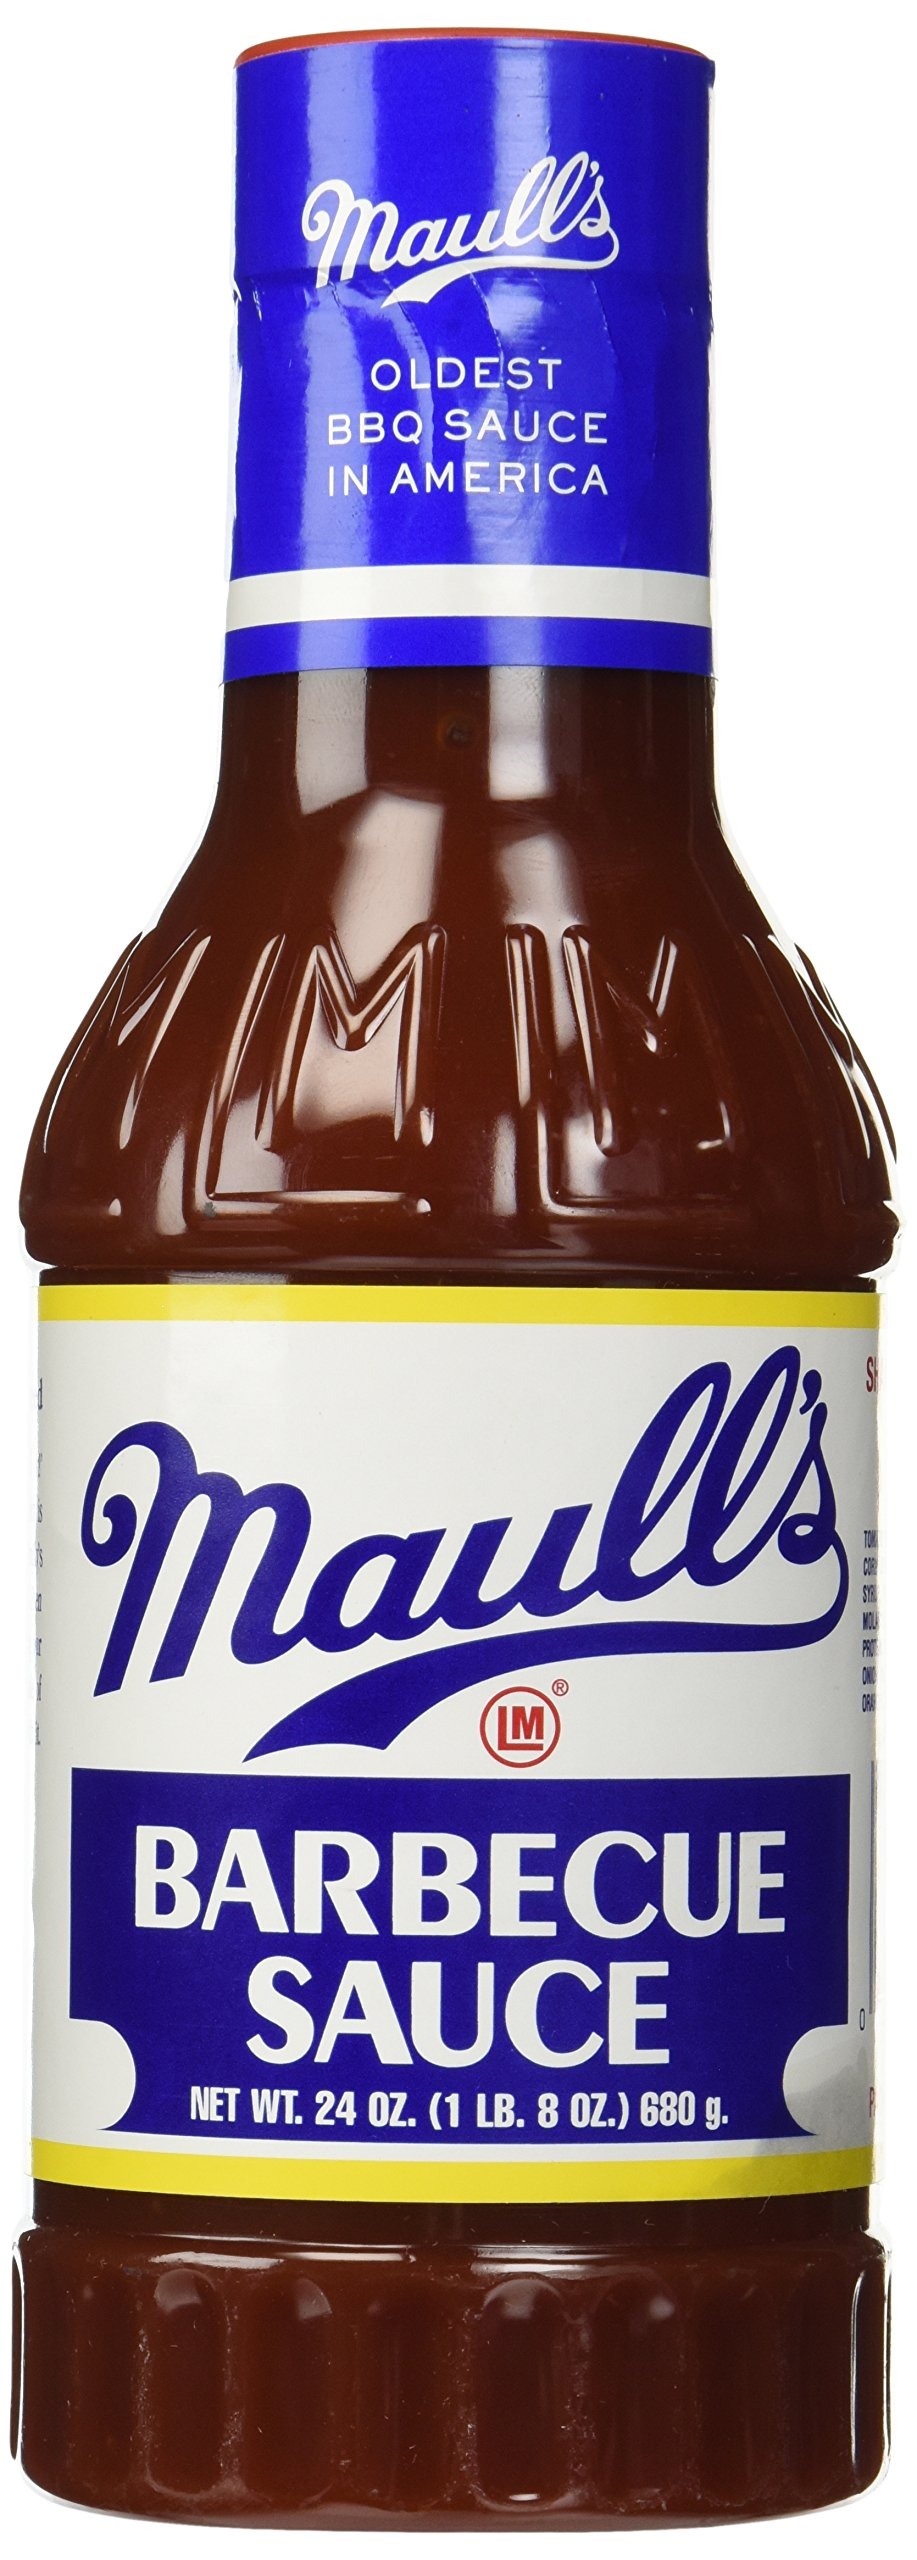
Item Name: Maull's Original Barbecue Sauce, 24 Ounce, St. Louis Style, Oldest in BBQ Sauce America
Value: 24.0
Unit: Ounce

Price: 2.48